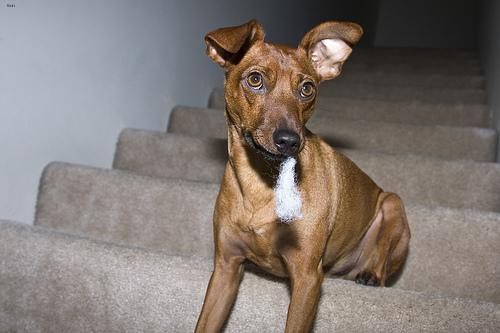
Breed: miniature pinscher